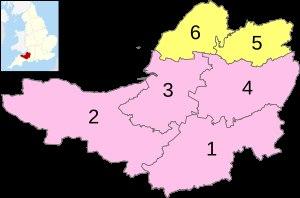
Le comté du Somerset en Angleterre du Sud-Ouest est limité au nord par la ville de Bristol et le Gloucestershire, le Wiltshire à l'est, le Dorset au sud-est et le Devon au sud-ouest. Il est en partie délimité au nord et à l'ouest par le canal de Bristol et l'estuaire du Severn. Sa frontière traditionnelle du nord est constituée par la rivière Avon mais la limite administrative a glissé vers le sud avec la création et l'expansion de la ville de Bristol et, plus tard, le comté d'Avon. Le chef-lieu du comté, Taunton, se trouve dans le sud. Après l'abolition du comté d'Avon en 1996, les deux autorités unitaires de Somerset du Nord et Bath and North East Somerset ont été traitées comme parties du comté cérémonial du Somerset.